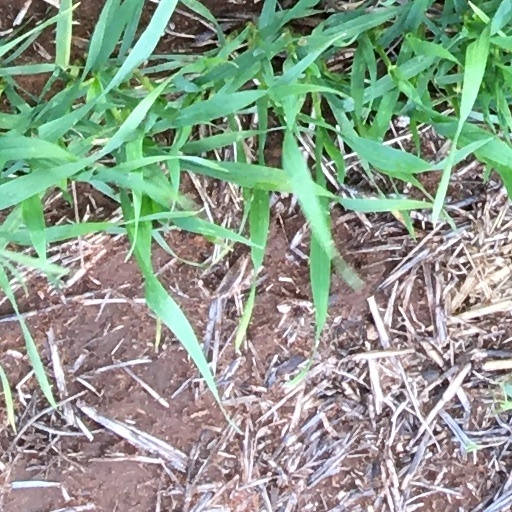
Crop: wheat